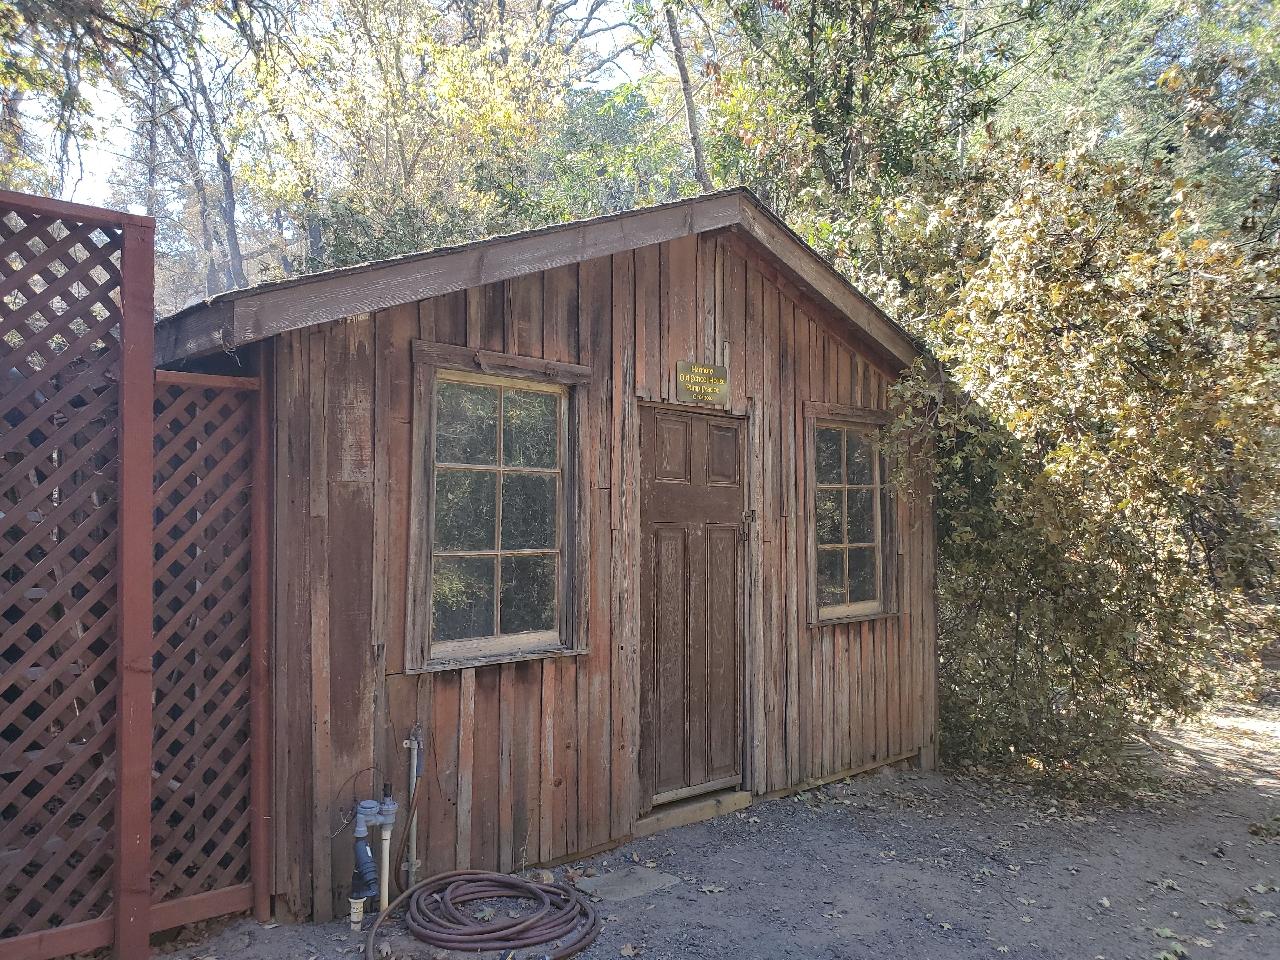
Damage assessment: no_damage